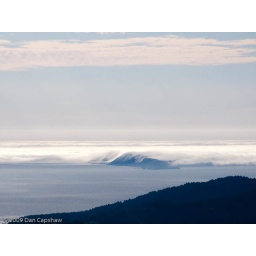
From my bike ride home over Mt. Tamalpais. It was a hot ride, but obviously not on the point.